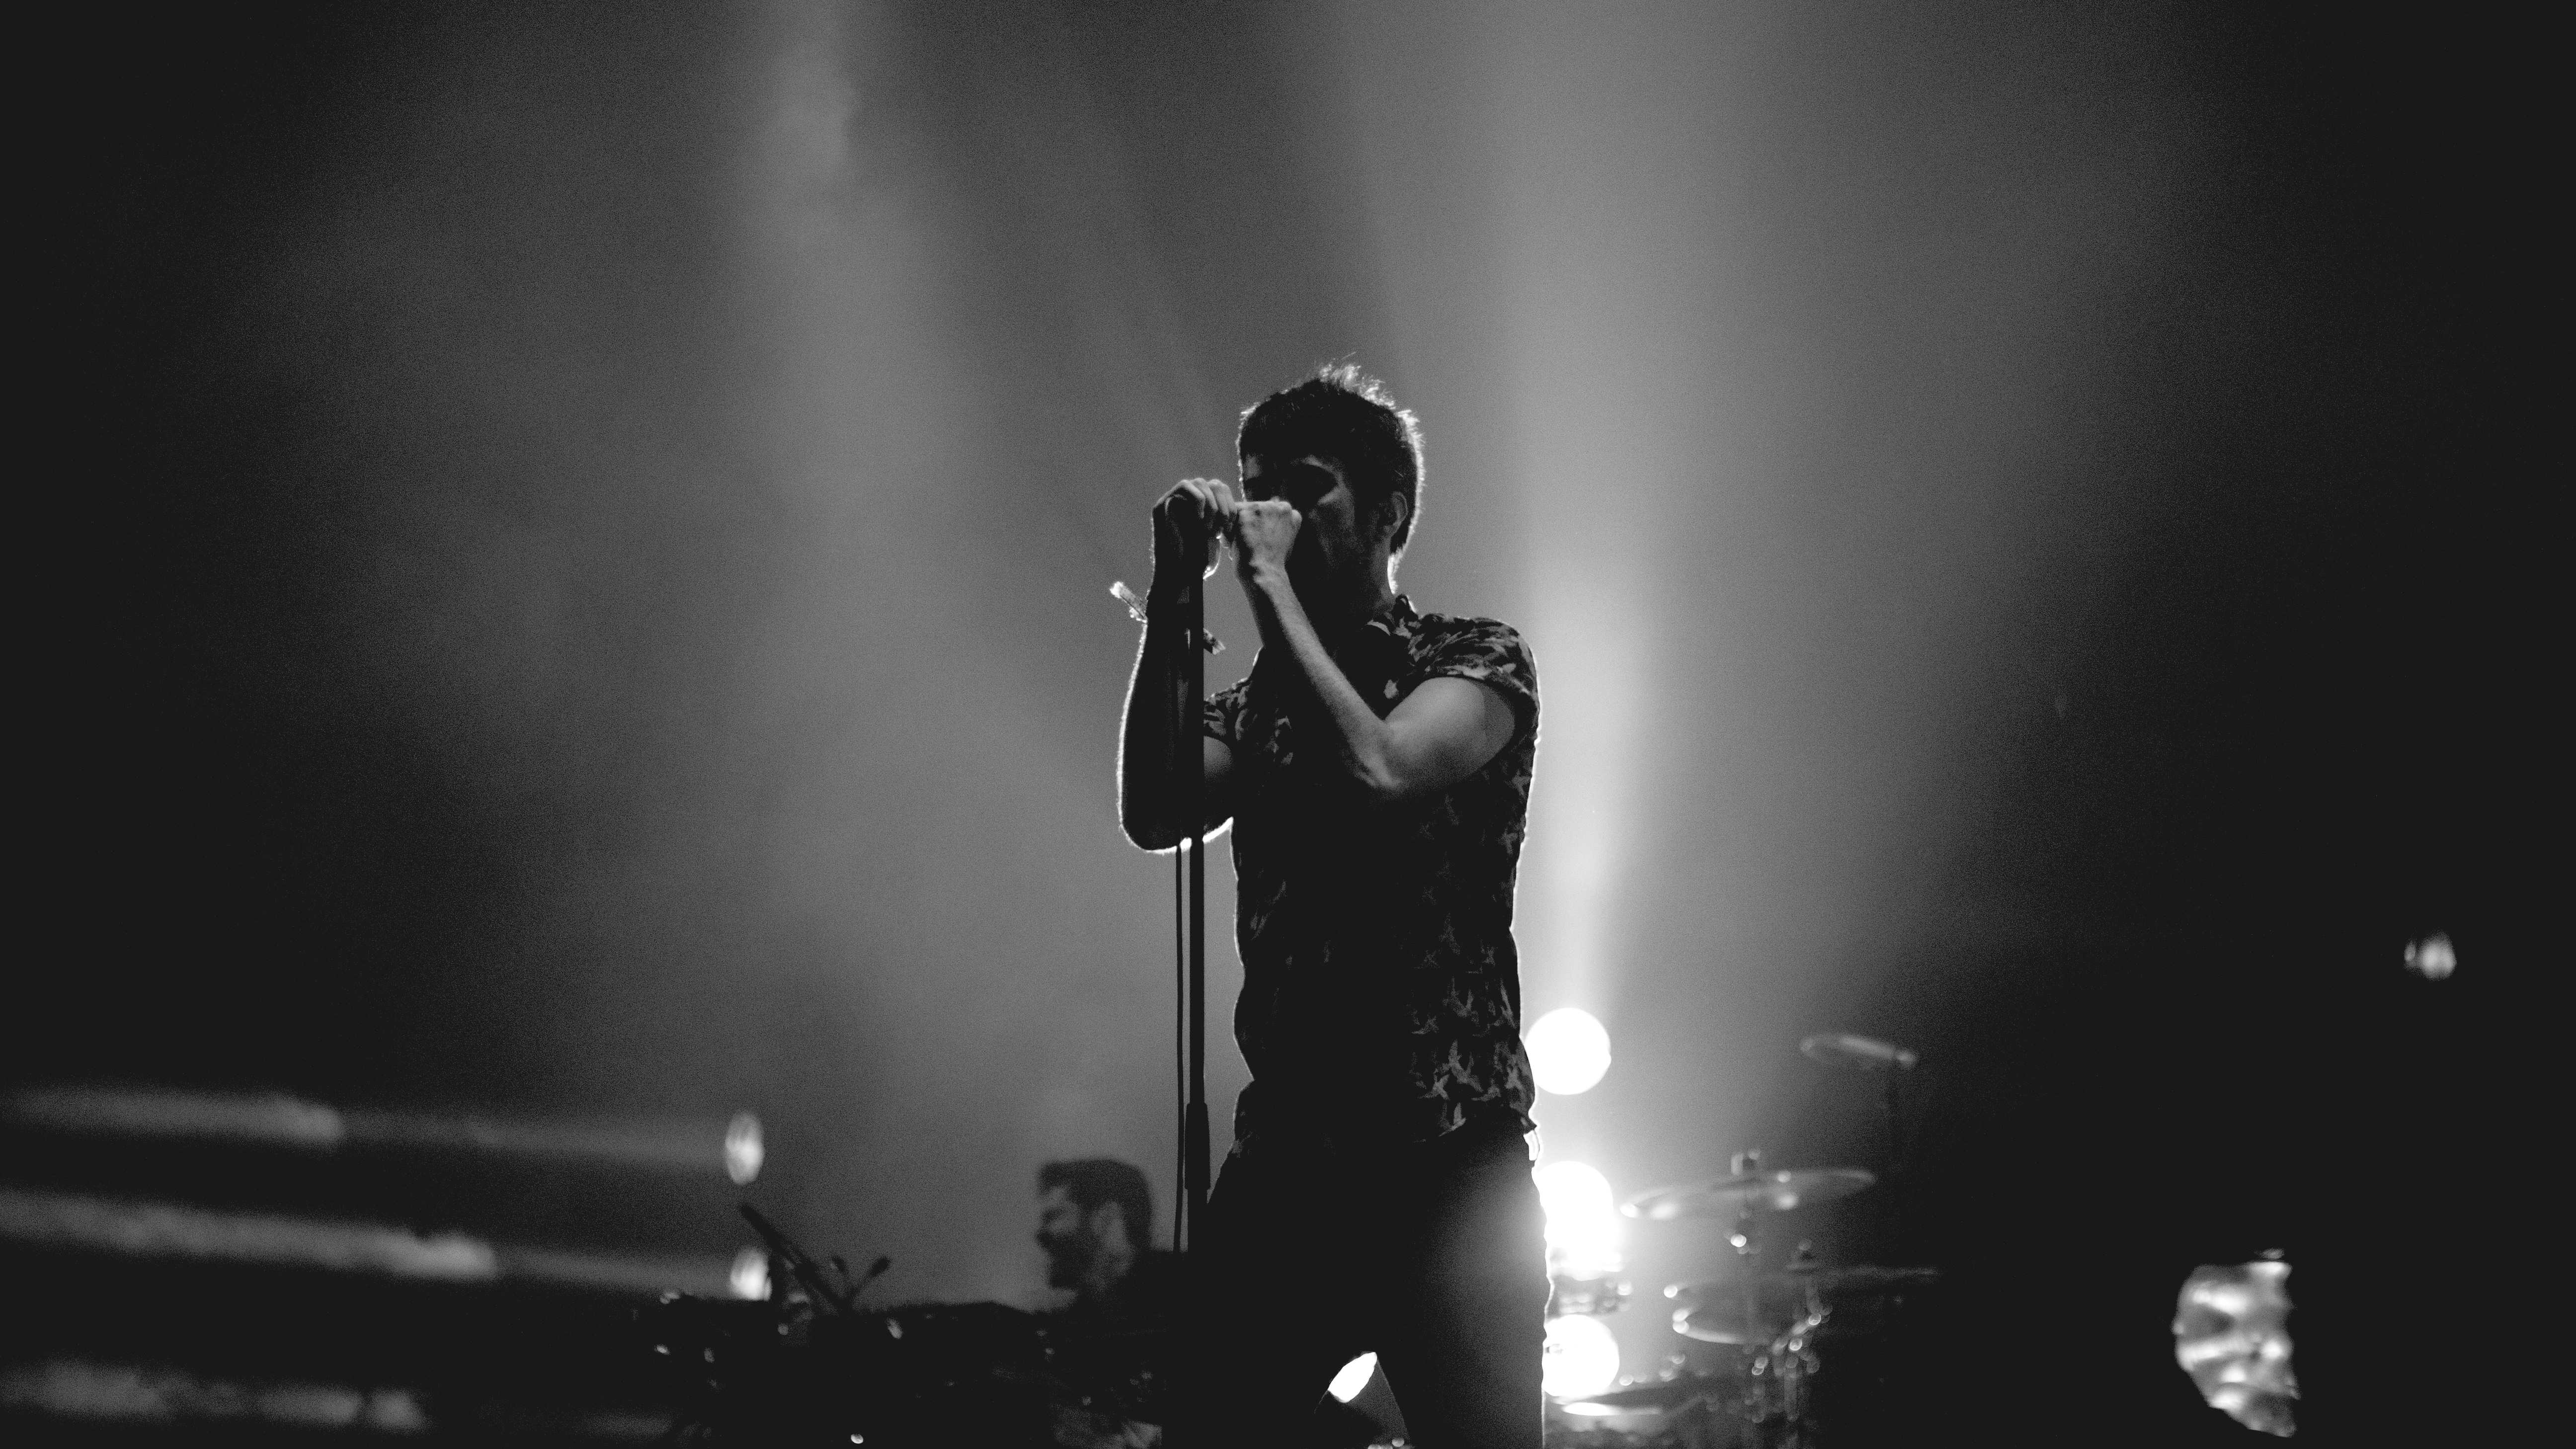
music, black and white, concert, darkness, musician, black, monochrome, performance art, stage, performance, singing, guitarist, entertainment, performing arts, rock concert, monochrome photography